Bersant Celina

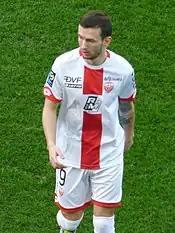
Celina playing for Dijon in 2021

On 9 September 2020, Celina joined Ligue 1 club Dijon. He penned a four-year contract with the club and was given the number 9 shirt. He made his debut for the club 4 days later, coming on as a substitute in a 0–2 loss to Stade Brest. Celina went on to make 33 appearances in all competitions that season, providing 5 assists without scoring, with Dijon being relegated to Ligue 2 after finishing 20th.